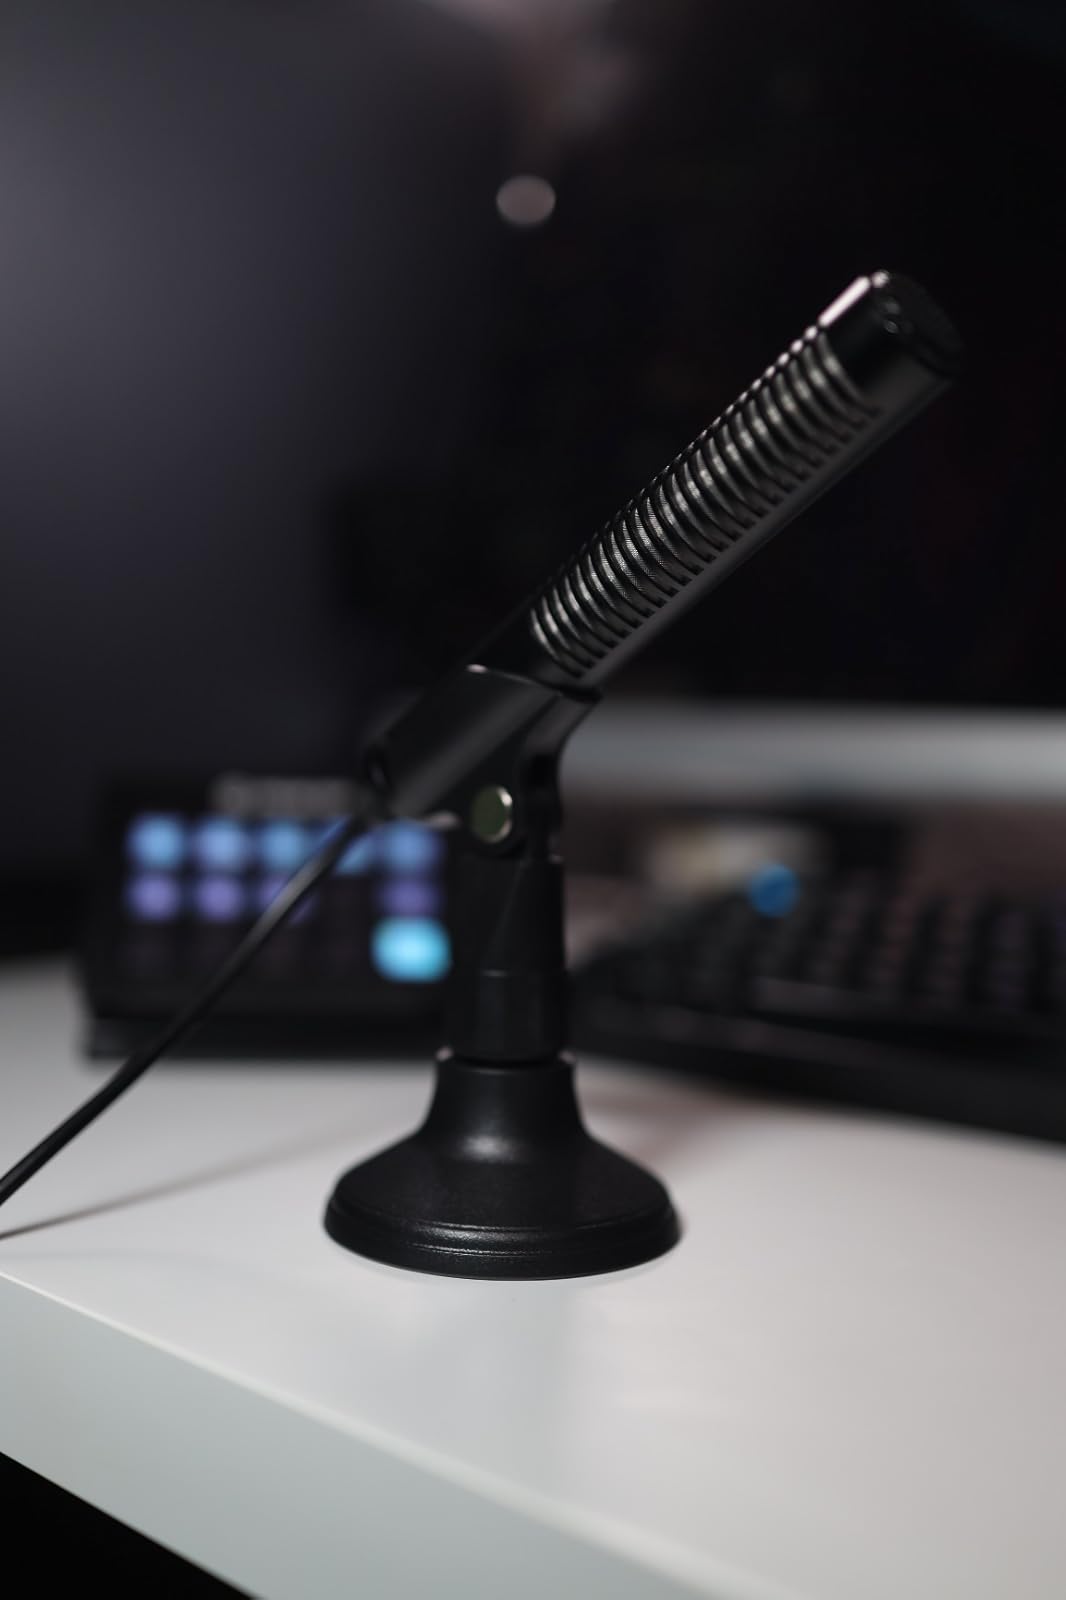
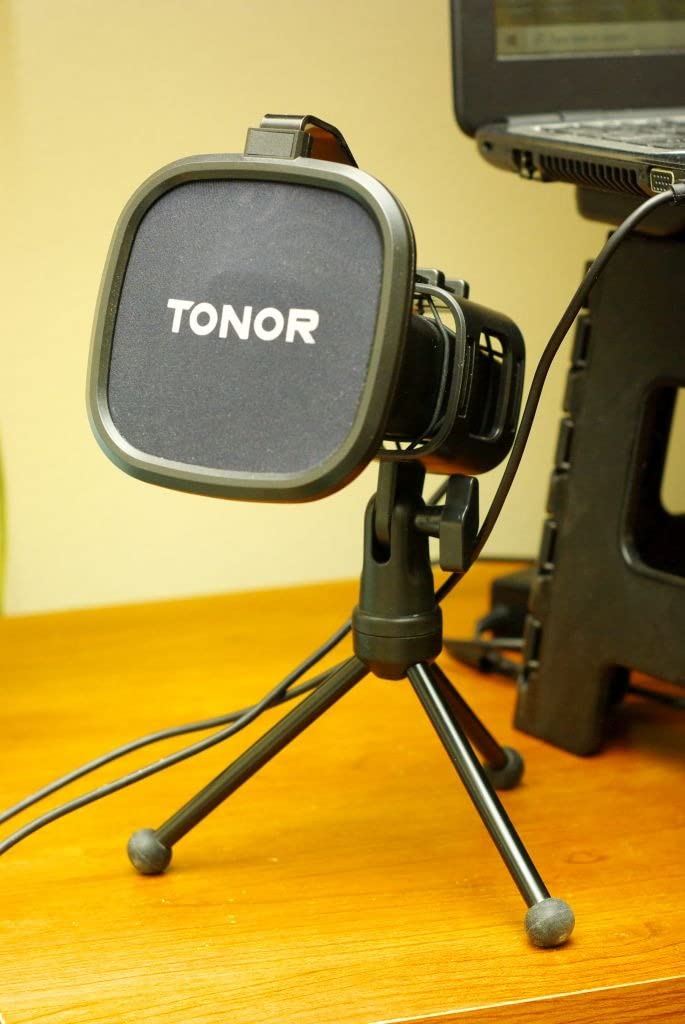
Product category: microphone
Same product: no